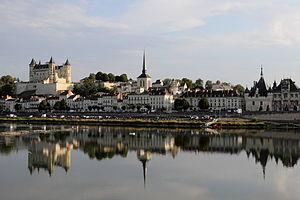
Saumur est une commune française sous-préfecture du département de Maine-et-Loire, en région Pays de la Loire. Elle est la troisième commune du département en nombre d'habitants.
Le Val de Loire est inscrit sur la liste du patrimoine mondial de l'Unesco depuis le 30 novembre 2000 sous la référence 933bis. La justification de l'inscription du territoire s'appuie sur plusieurs critères : son patrimoine architectural qui comprend les Châteaux de la Loire, son paysage culturel exceptionnel et ses monuments culturels, témoins de la Renaissance et du siècle des Lumières. La liste comprend à cette date 160 communes réparties dans 2 régions et 4 départements sur une longueur de 280 kilomètres qui s'étend de Sully-sur-Loire à Chalonnes.
L'unité urbaine de Saumur est une unité urbaine française centrée sur la ville de Saumur, sous-préfecture et troisième ville du département de Maine-et-Loire qui fait partie de la région Pays de la Loire.